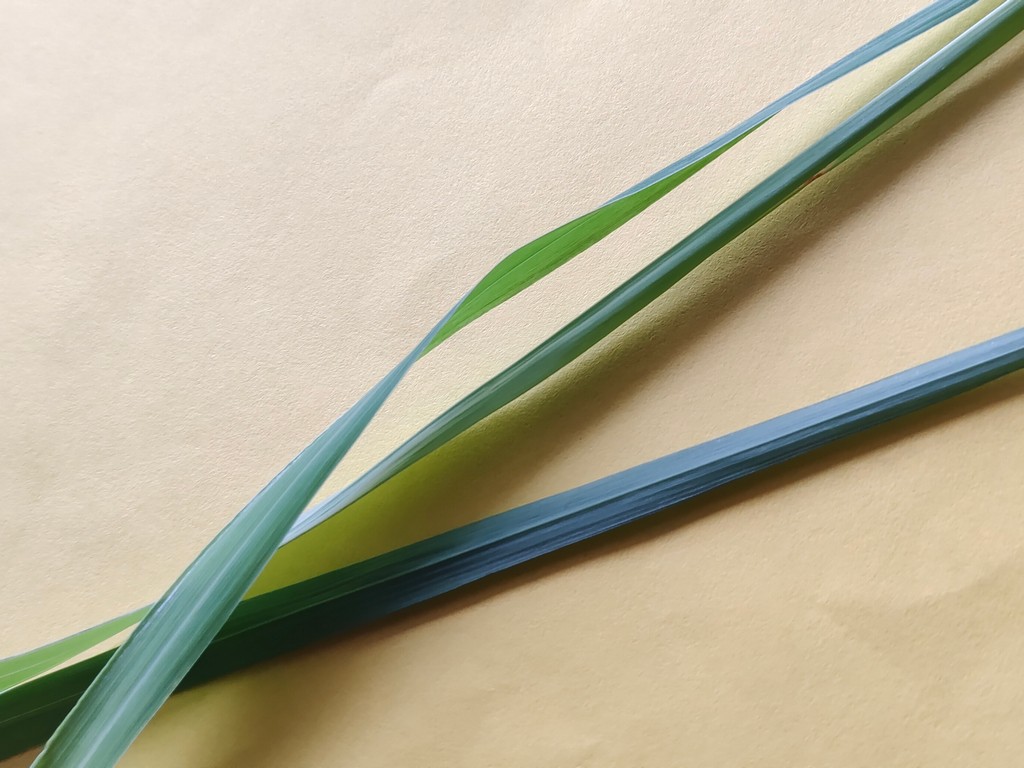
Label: Healthy